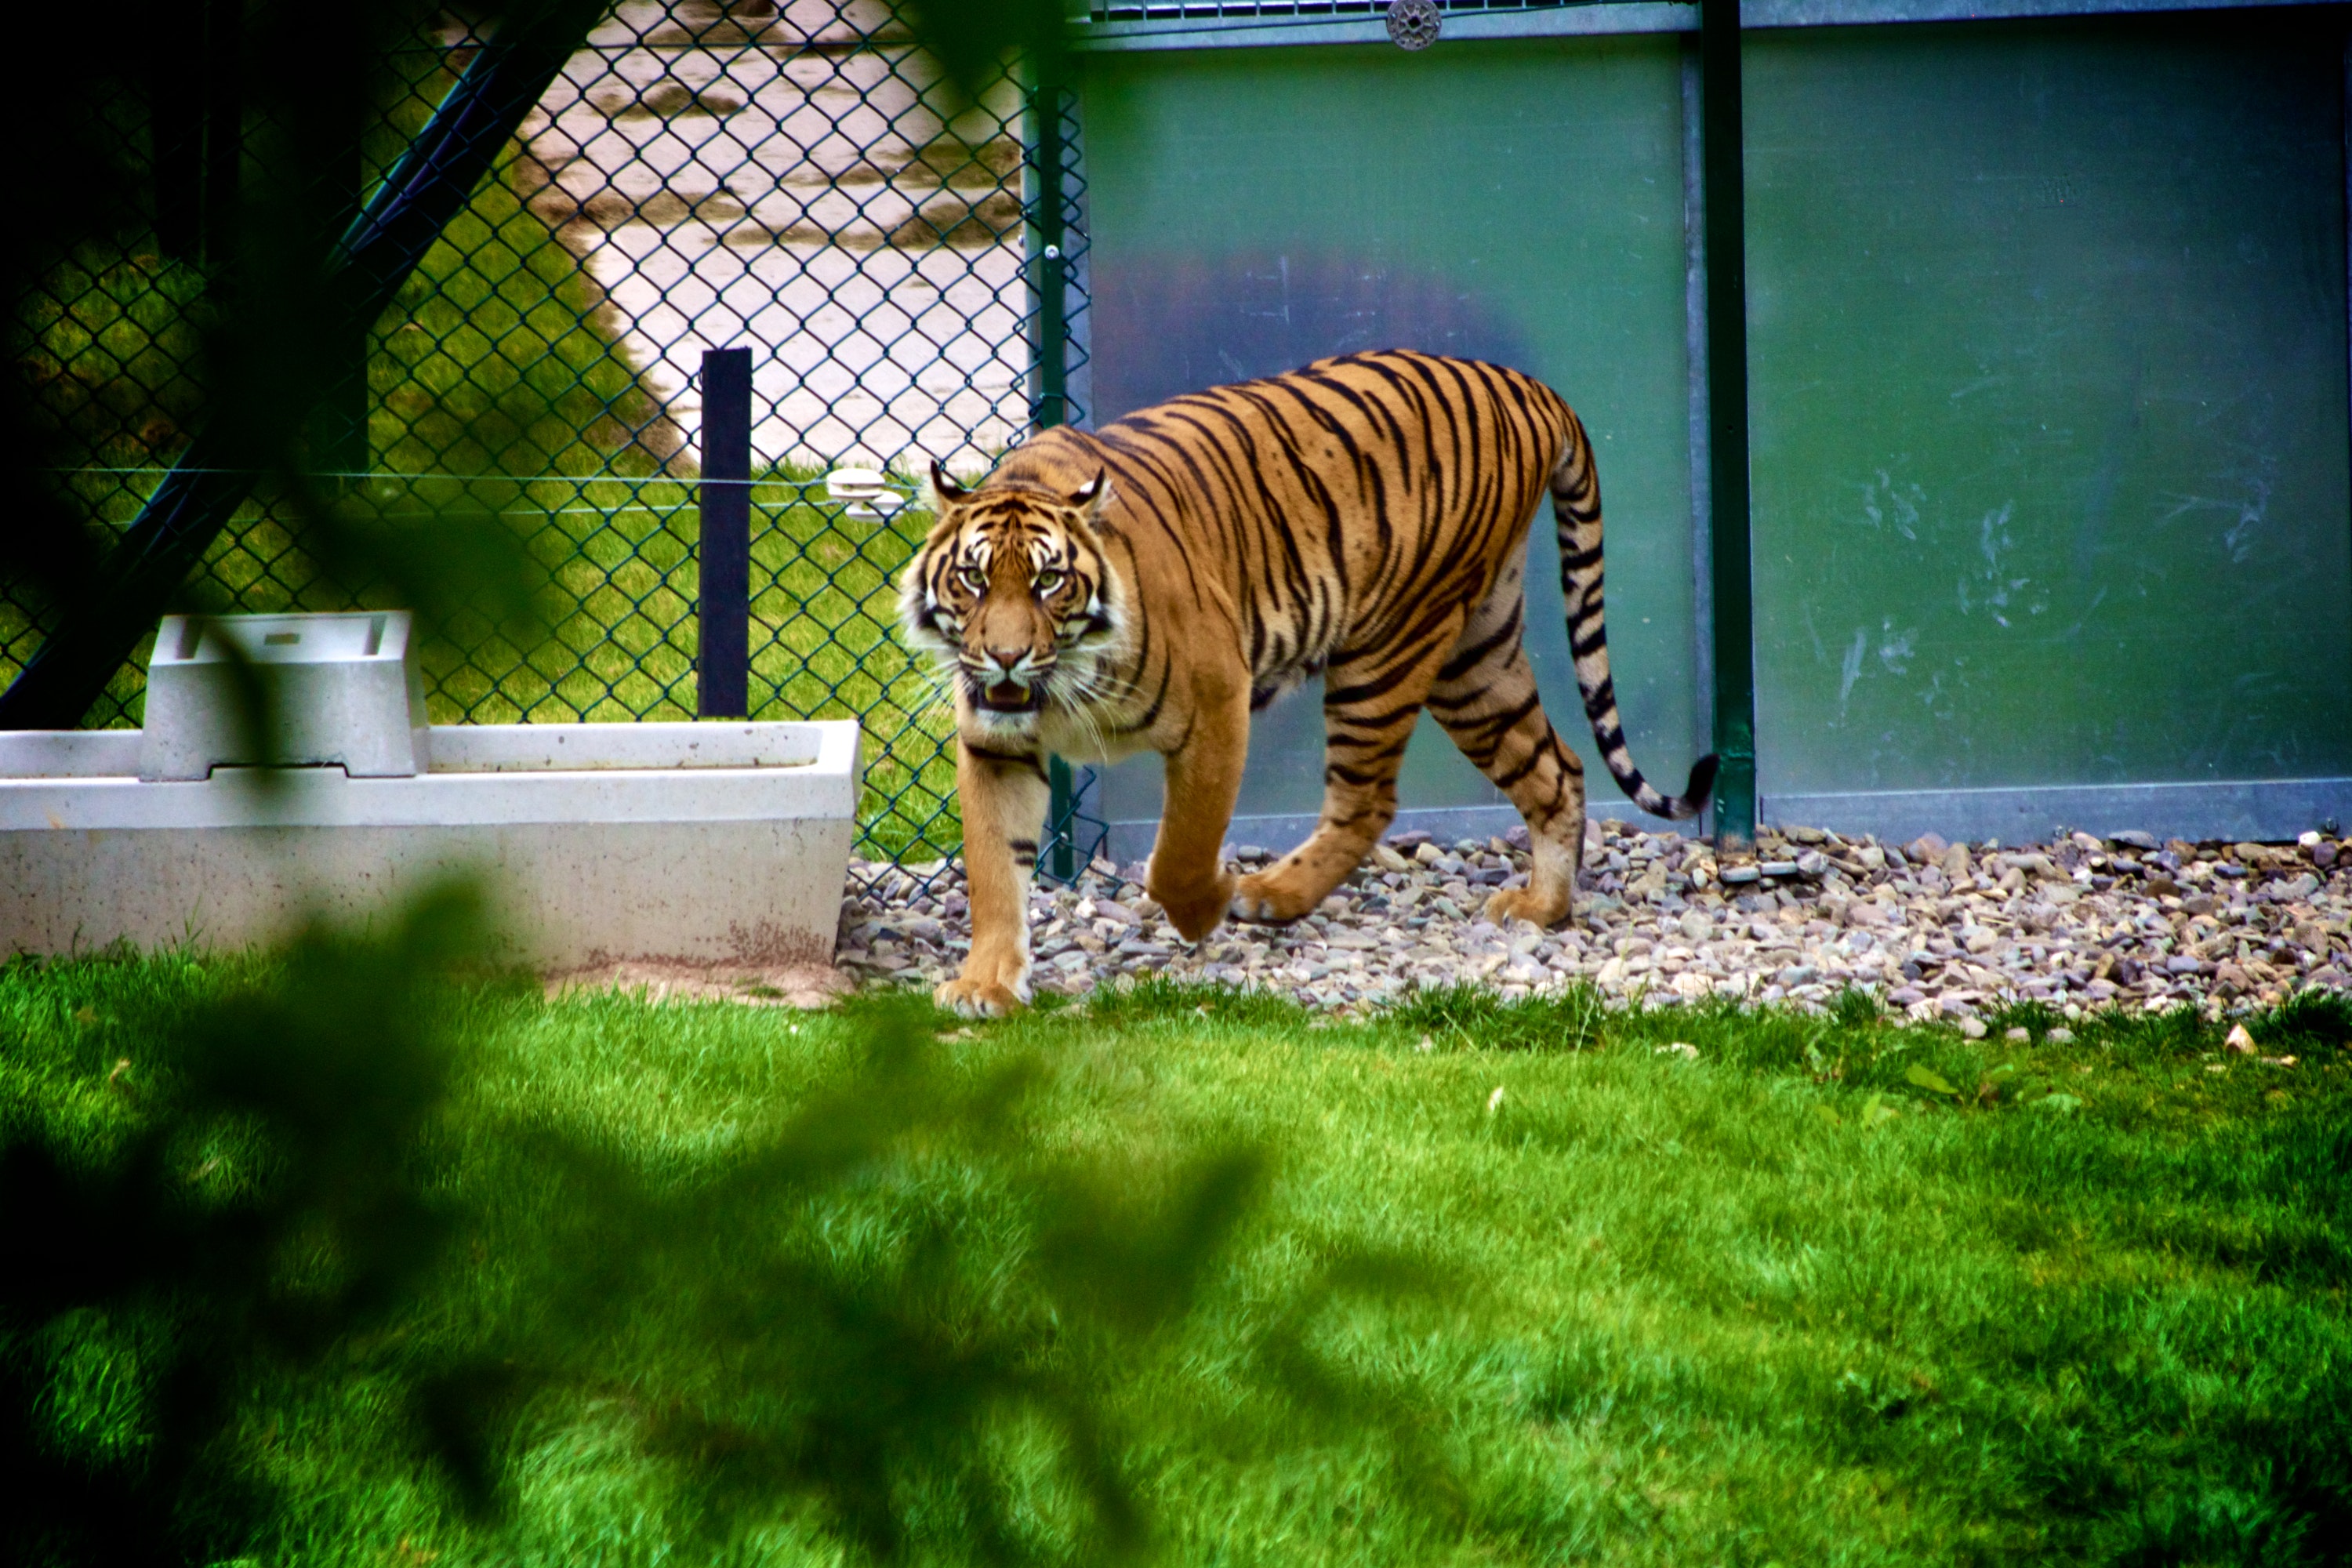
tiger, vertebrate, bengal tiger, mammal, siberian tiger, wildlife, felidae, green, zoo, terrestrial animal, grass, big cats, carnivore, organism, plant, fawn